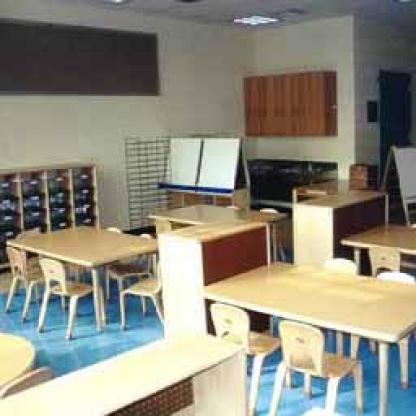
Scene: Indoor